Downingtown Log House

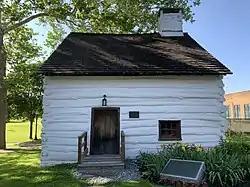
Downingtown Log House in 2022

Downingtown Log House is an American historic house located in Downingtown, Chester County, Pennsylvania. It was built circa 1700 and is a -story, round log structure measuring 21 feet 9 inches by 25 feet. The building is a house rather than a cabin because log cabins are only one floor. It was added to the National Register of Historic Places in 1979.